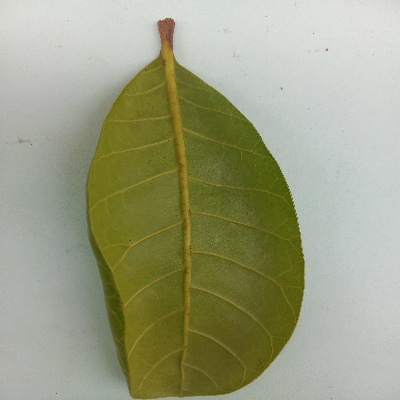
Crop: Cashew
Condition: healthy